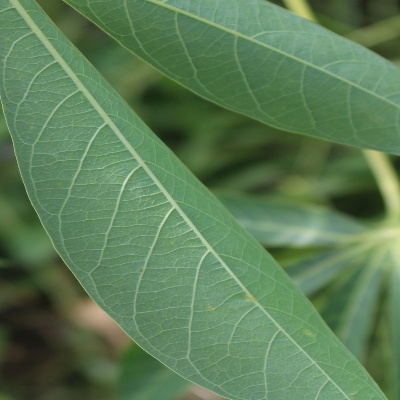
Crop: Cassava
Condition: healthy